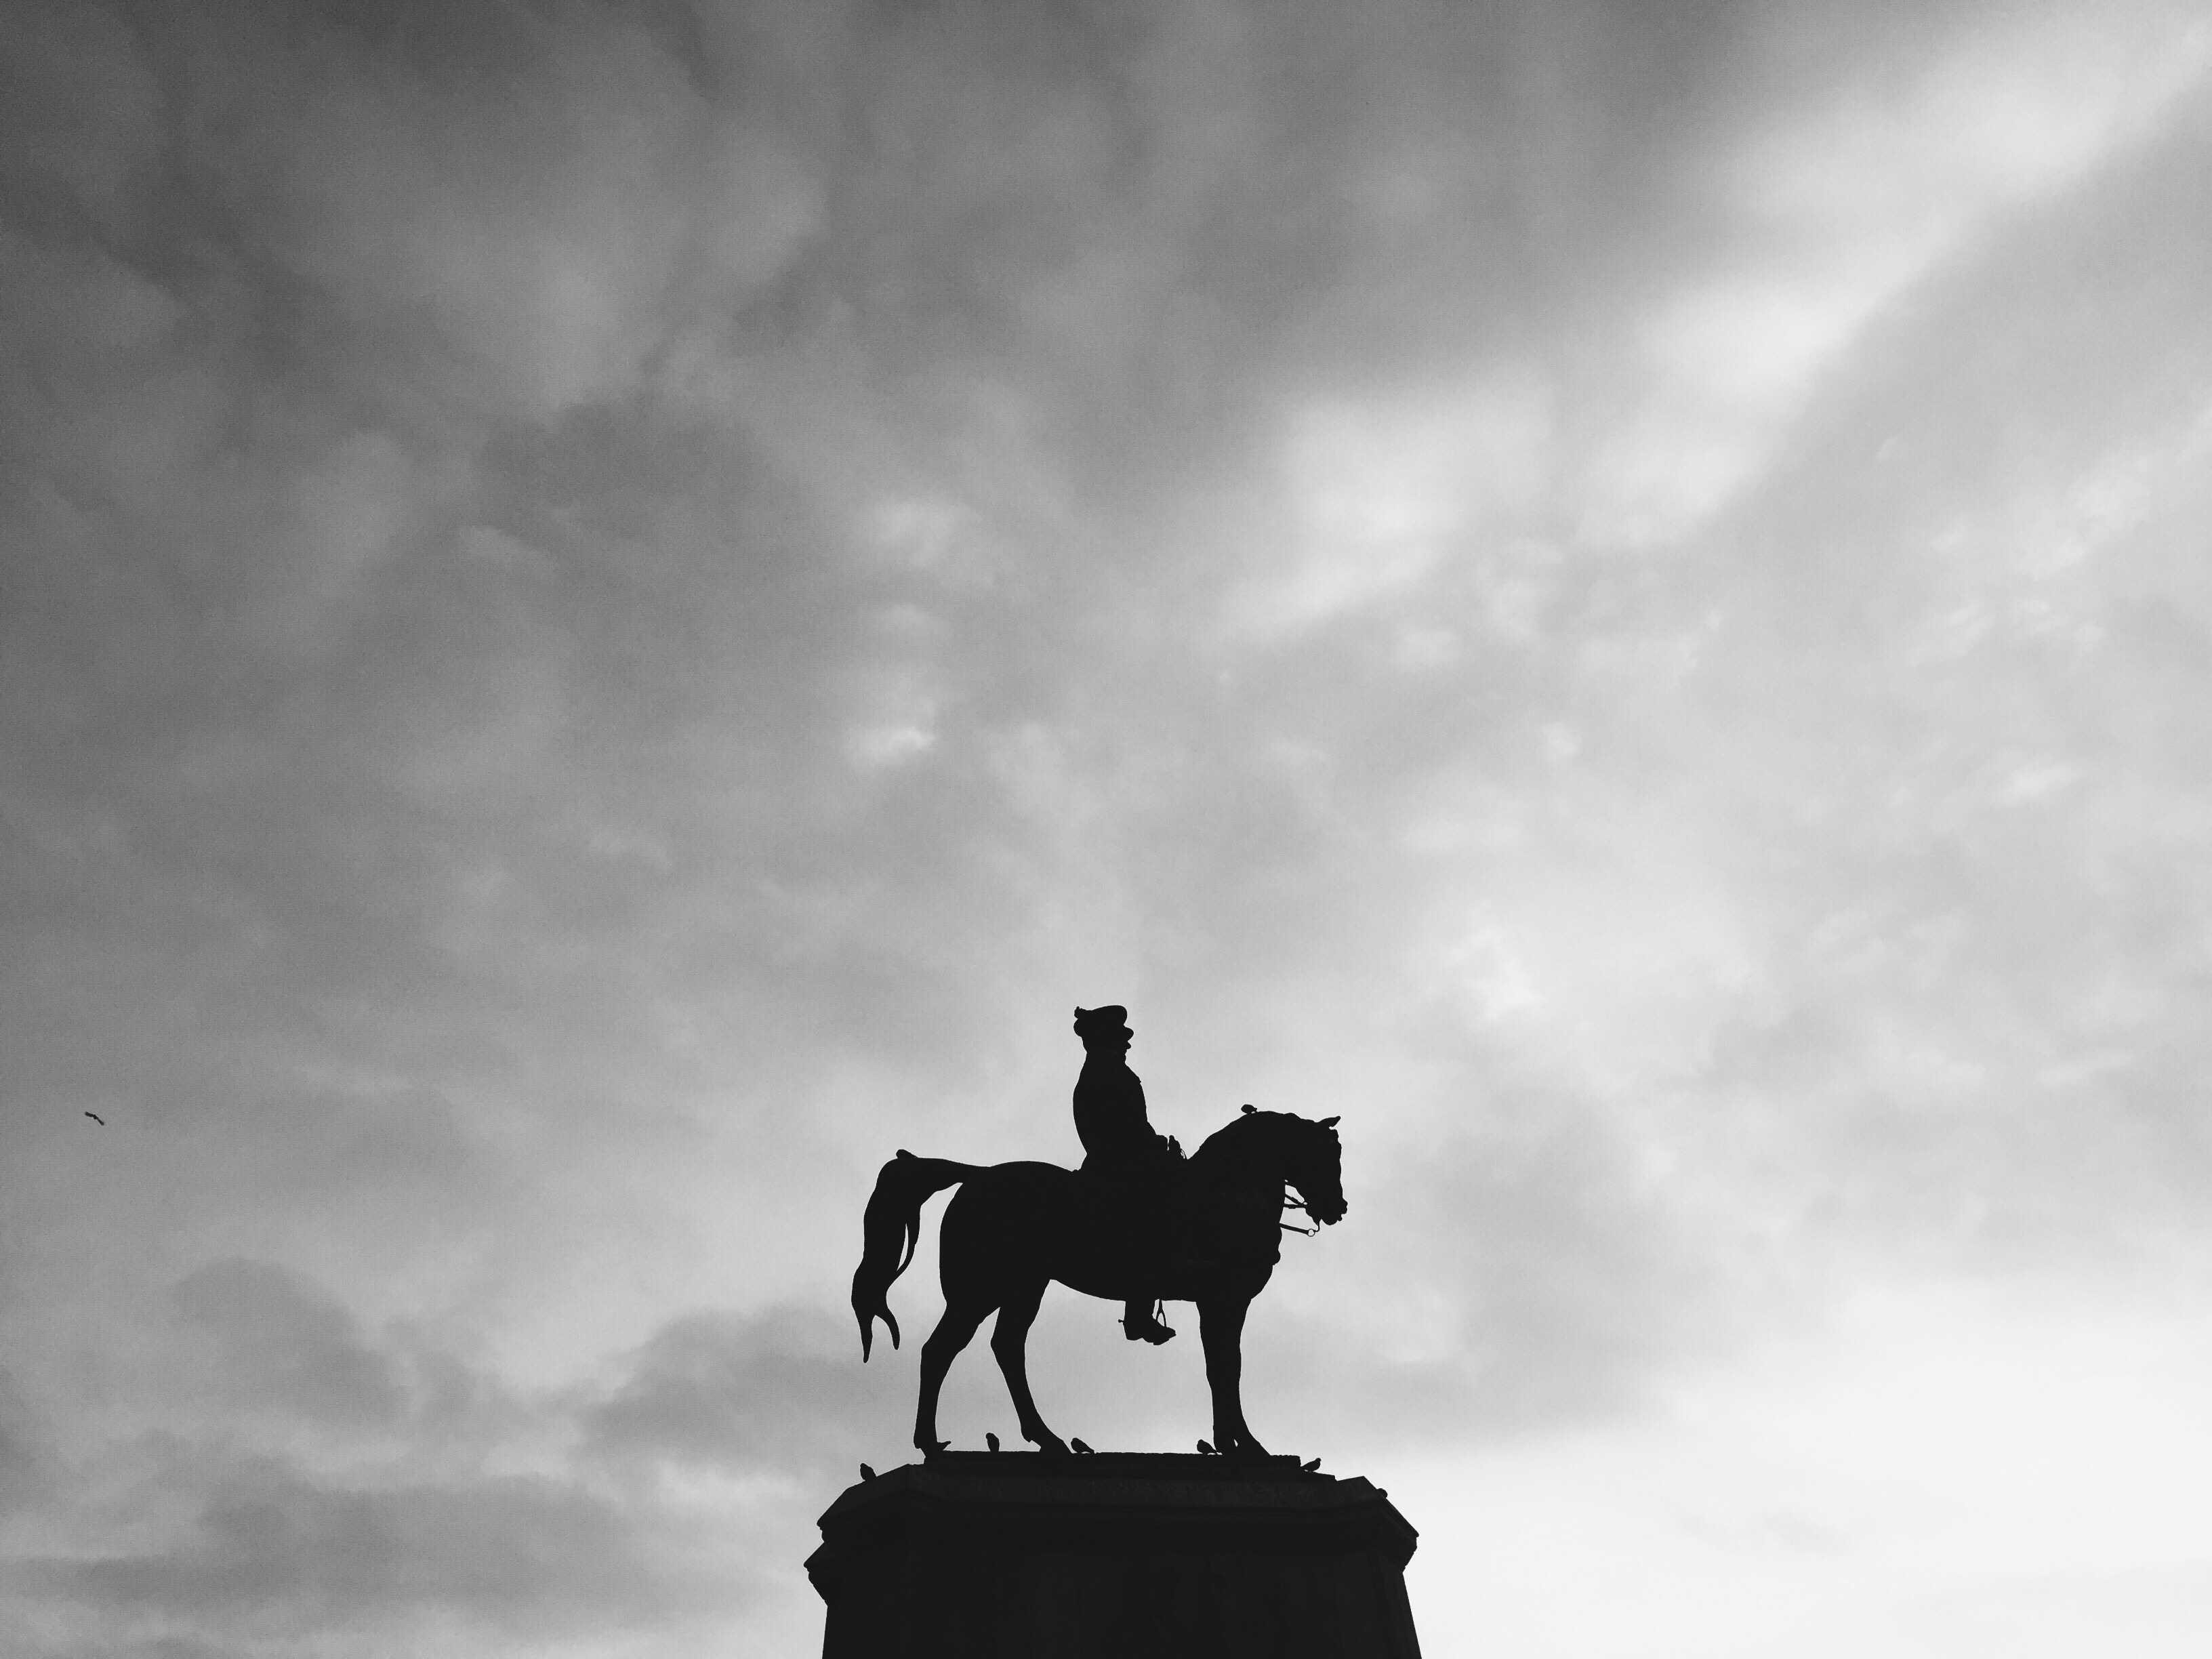
silhouette, cloud, black and white, sky, monument, statue, black, monochrome, monochrome photography